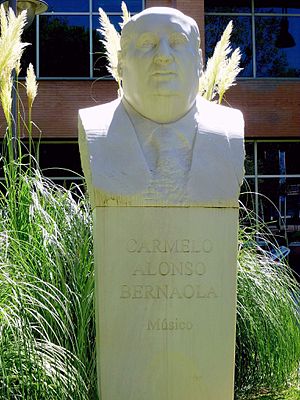
Carmelo Bernaola
Carmelo Alonso Bernaola var en komponist, klarinettist, dirigent, rektor og lærer.